Le Tréport

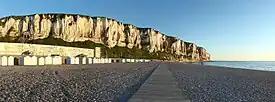
Le Tréport's cliffs at sunset.

A small fishing port and light industrial town situated in the Pays de Caux, some northeast of Dieppe at the junction of the D 940, the D 78 and the D 1015 roads. The mouth of the river Bresle meets the English Channel here, in between the high chalk cliffs and the pebbly beach. Le Tréport-Mers station has rail connections to Beauvais. Le Tréport is also a sea-side resort and home to a casino.